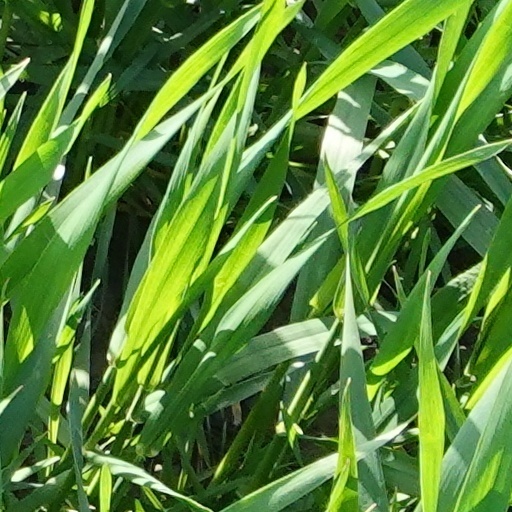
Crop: wheat